Josh Kear

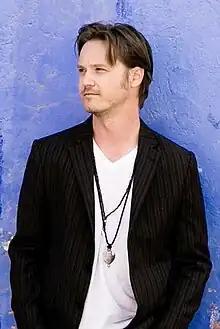
Kear in 2018

Josh Kear is a multi-Grammy Award winning songwriter based in Nashville, Tennessee.